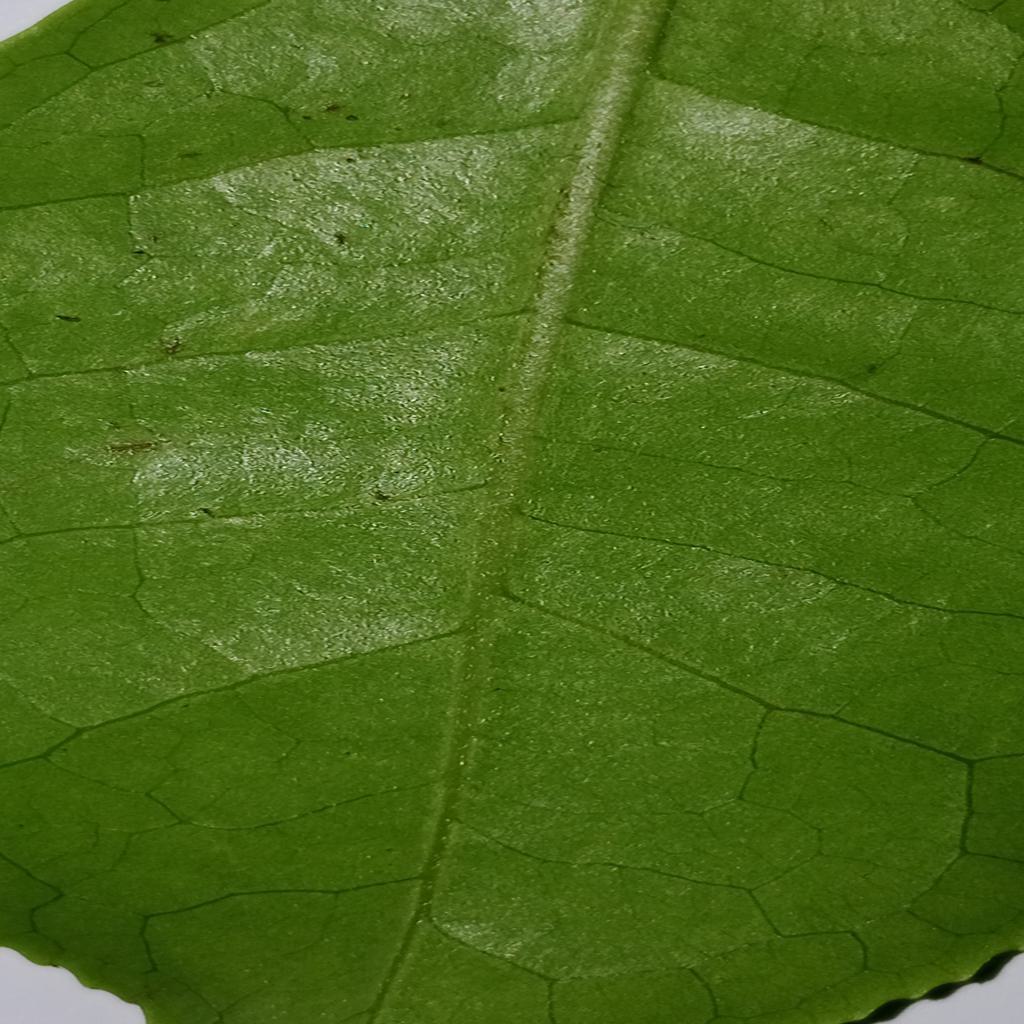
Label: Healthy